Stokke

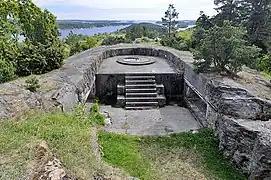
Gun pit at Sundåsbatteriet.

Remains of a fort, the Sundås battery, can be found across the Tønsbergfjorden from Håøya Island. The fortifications were constructed in the late 19th century during turbulent times with Sweden during the Union between Sweden and Norway. It was part of the newly established Norwegian Coastal Artillery. The fort was erected to keep potential enemies from entering Tønsberg by sea, and was also meant to protect the Marine harbor in the village of Melsomvik. Work on the fort began in 1897, and the forts at both Håøya Island and Sundåsen were completed in 1899. Trenches, commando posts, fencing, concrete gun pits, and other remains from the fort can still be seen at Sundås. The fort lies by the Tønsbergfjord with surrounding views of Færder Lighthouse and islands such as Håøya, Tjøme, Veierland, and Nøtterøy. The cannons were demolished by German forces in 1942 during the German occupation of Norway. The Norwegian Armed Forces remained in control of the fort from 1945 until 1962, when it became public property.